Max Beer

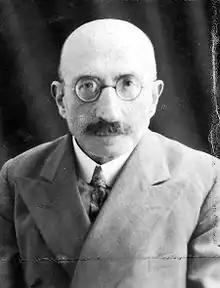

Moses "Max" Beer (10 August 1864 – 30 April 1943) was an Austrian-born Marxist economist, journalist and historian. Beer is best remembered as an early writer on the topic of imperialism and for a series of books, published in translation in several countries, which examined the nature of class struggle throughout human history.